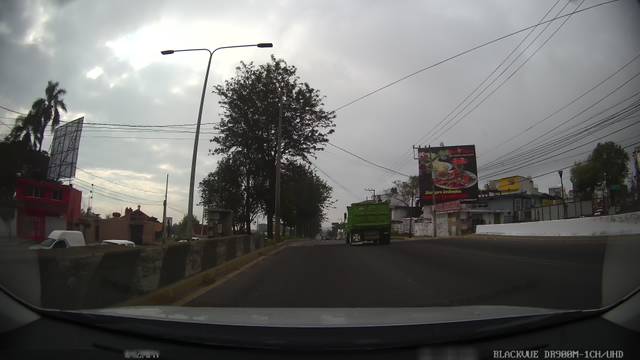
Region: Mexico
Coordinates: 19.545, -96.91